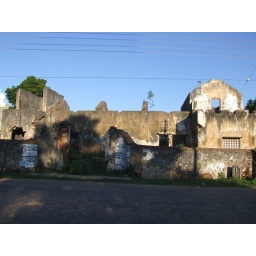
Parts of an ancient house destroyed in war in Mallaagam along Kaankesanthurai road in Jaffna